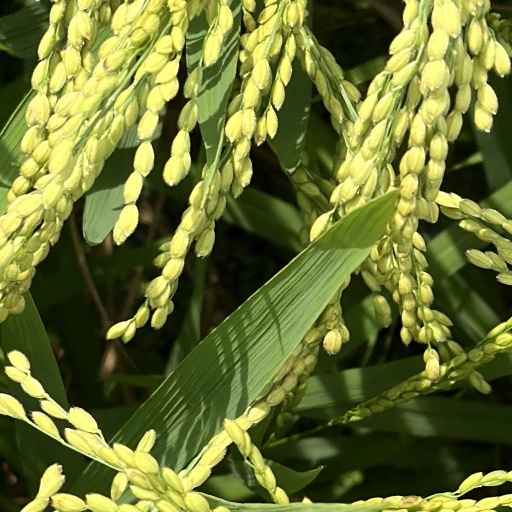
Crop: rice